Brooke Shields

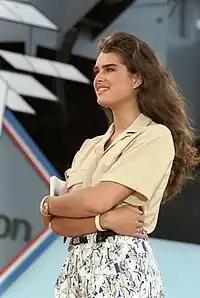
Shields in 1986

Shields began her career as a model when she was 11 months old in 1966. Her first job was for Ivory Soap, when she was photographed by Francesco Scavullo. She continued as a successful child model with model agent Eileen Ford, who, in her Lifetime biography, stated that she started her children's division just for Shields. Ford said of her: "She is a professional child and unique. She looks like an adult and thinks like one."